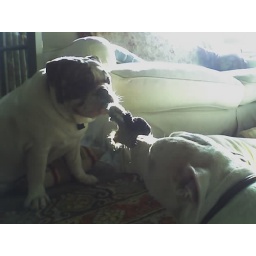
silly dogs fighting over a stuffed animal